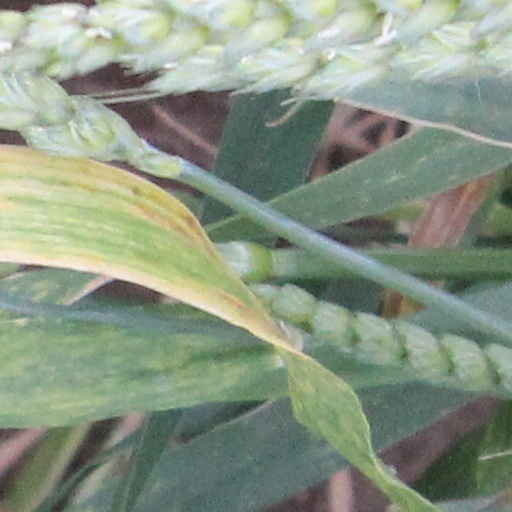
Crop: wheat